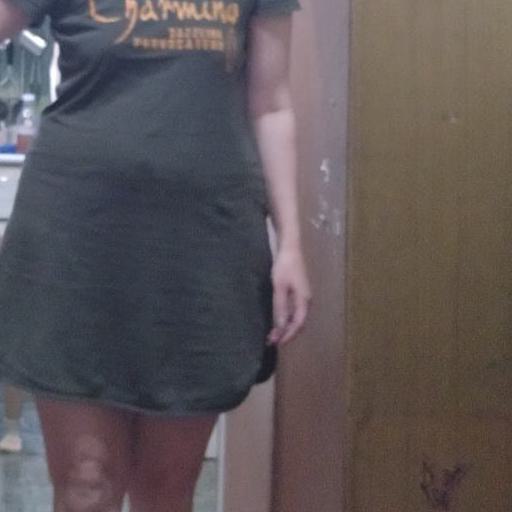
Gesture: no_gesture